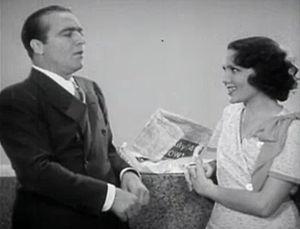
James Hall est un acteur américain, de son vrai nom James E. Brown, né le 22 octobre 1900 à Dallas, mort le 7 juin 1940 à Jersey City.